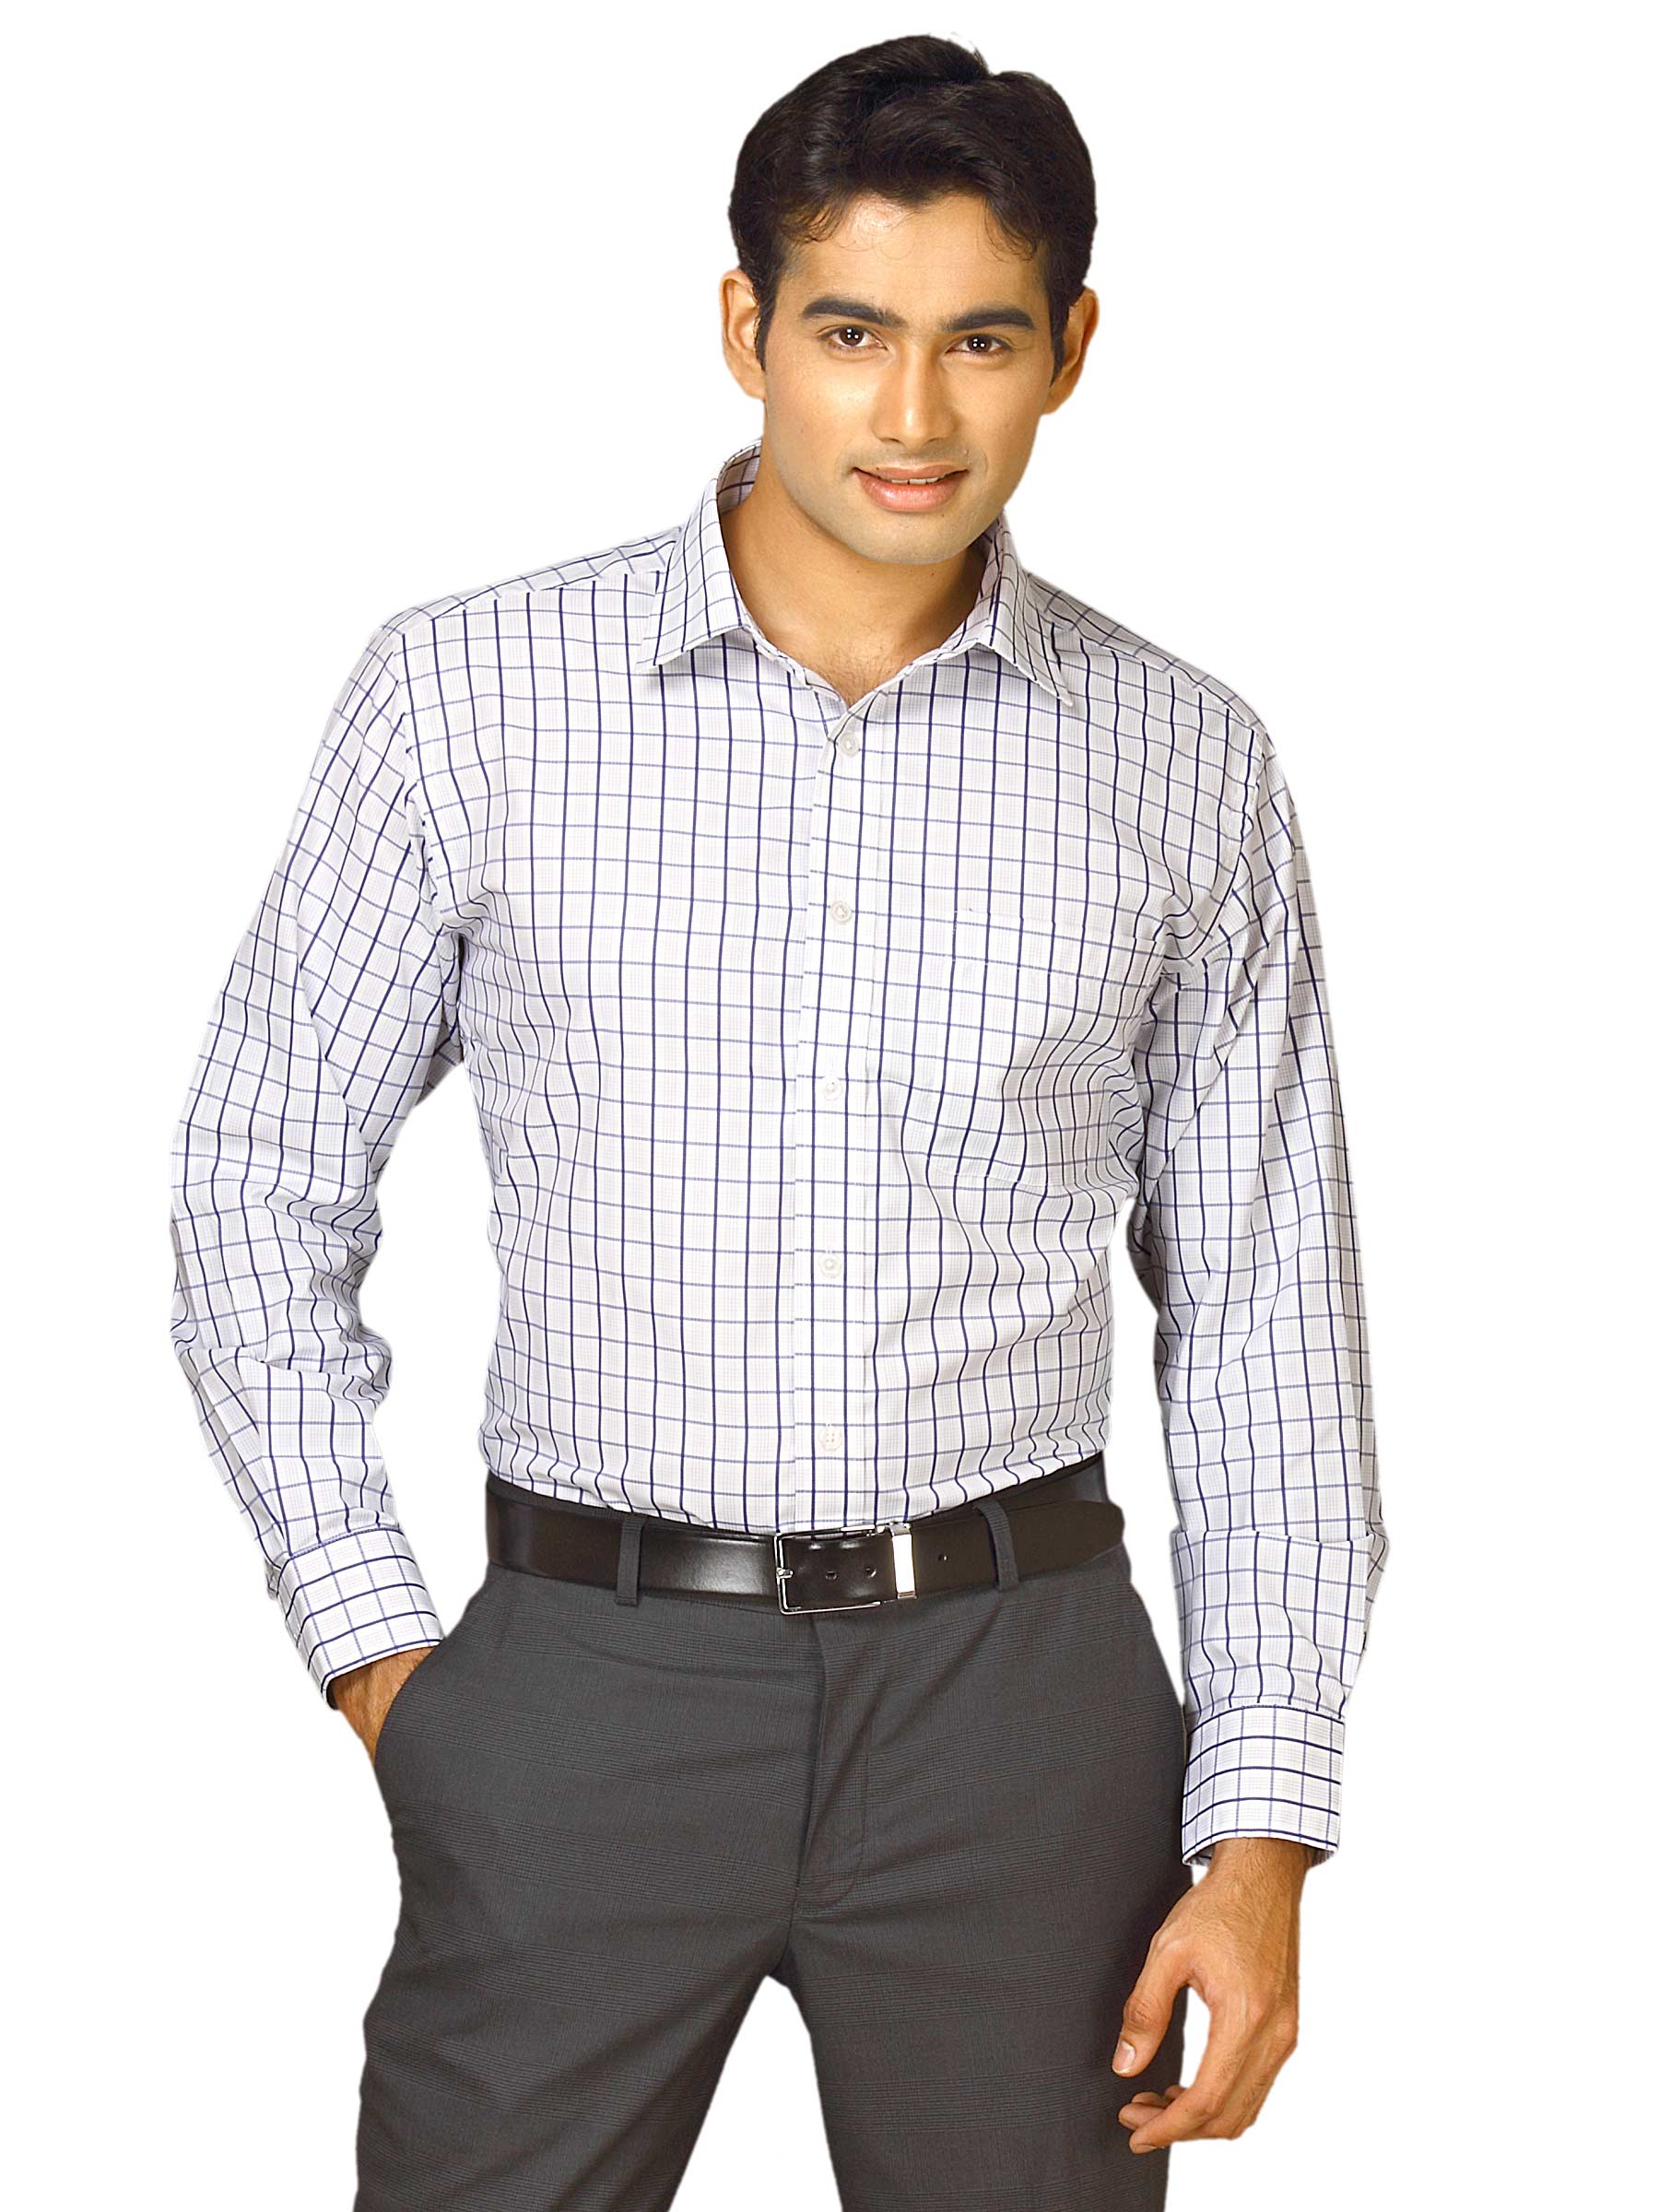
John Miller Men White Check Shirt
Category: Apparel / Topwear / Shirts
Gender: Men
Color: White
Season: Fall 2011
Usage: Formal